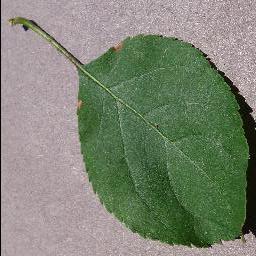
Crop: apple
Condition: black_rot